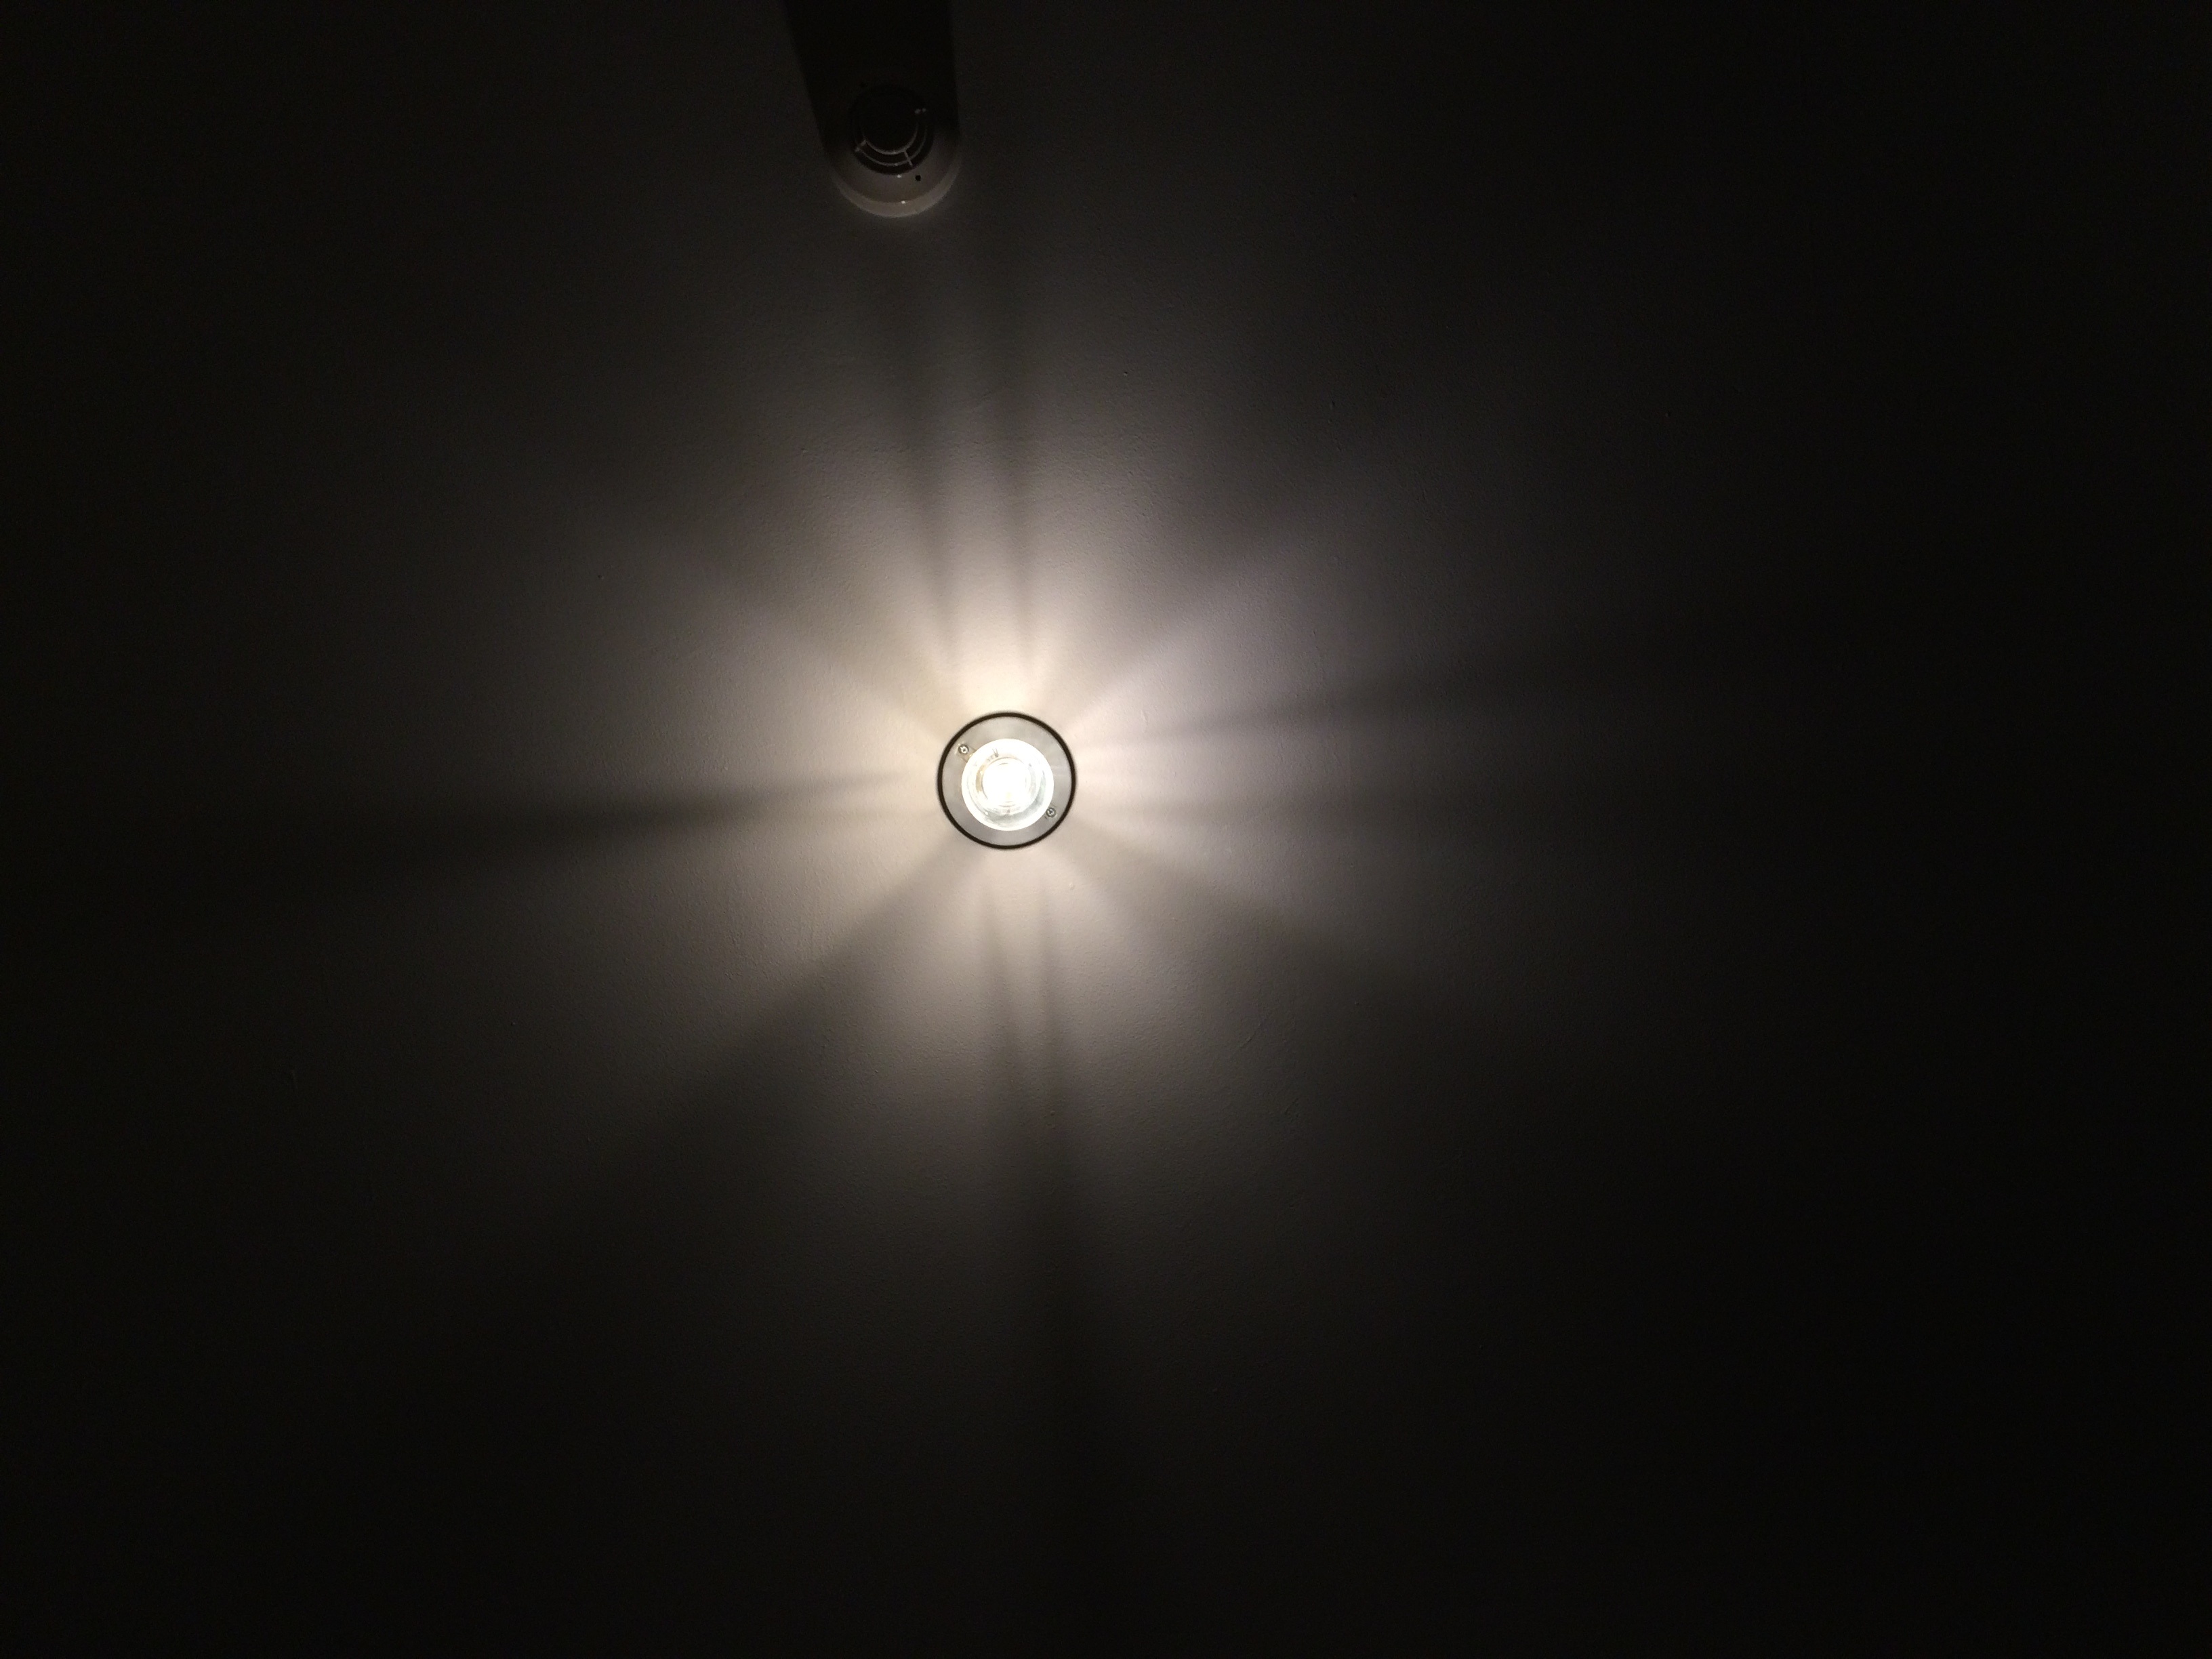
light, black and white, night, sunlight, darkness, lighting, moon, full moon, moonlight, circle, lens flare, astronomical object